Bitter orange

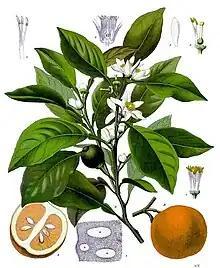
Foliage, blossoms and fruit. "Köhler's Medizinal-Pflanzen", 1897

The bitter orange, sour orange, Seville orange, bigarade orange, or marmalade orange is the hybrid citrus tree species Citrus" × "aurantium, and its fruit. It is native to Southeast Asia and has been spread by humans to many parts of the world. It is a cross between the pomelo, "Citrus maxima", and the wild type mandarin orange, "Citrus reticulata". The bitter orange is used to make essential oil, used in foods, drinks, and pharmaceuticals. The Seville orange is prized for making British orange marmalade.